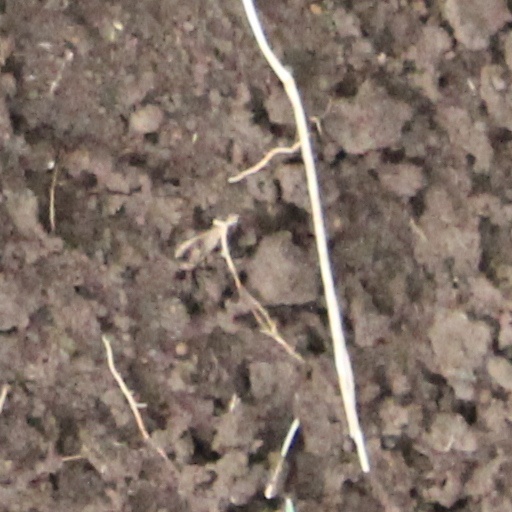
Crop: wheat